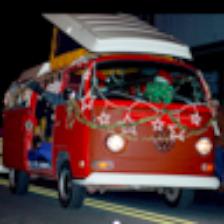
Label: NonHuman